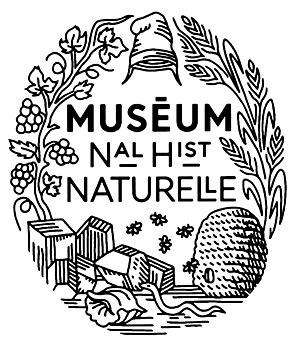
Logotype du Muséum national d'Histoire naturelle, redessiné en 2018 par S. Manoliu.
Le Muséum national d'histoire naturelle est un établissement français d'enseignement, de recherche et de diffusion de la culture scientifique naturaliste. Fondé en 1793 en continuité du Jardin royal des plantes médicinales créé en 1626, c'est l'un des plus anciens établissements mondiaux de ce type. Il est doté du statut de grand établissement et placé sous la double tutelle administrative des ministères de l'Enseignement supérieur et de la Recherche et de l'Environnement. Son siège est le jardin des plantes de Paris mais il comporte d'autres sites, aussi bien à Paris qu'en différents lieux de France. Le Muséum dispose d'un personnel d'environ 2 200 membres dont 500 chercheurs. Depuis la réforme de 2014, il est dirigé par un président, assisté de directeurs-généraux délégués.